2023–24 Tunisian Super Cup

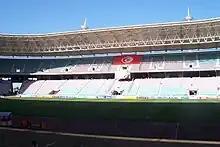
Hammadi Agrebi Stadium hosted the match

The 2023–24 Tunisian Super Cup was the 19th edition of the Tunisian Super Cup. The match was contested by the 2023–24 Tunisian Ligue Professionnelle 1 champions, Espérance de Tunis, and the 2023–24 Tunisian Cup winners, Stade Tunisien. The match took place at Hammadi Agrebi Stadium in Tunis on 16 February 2025.